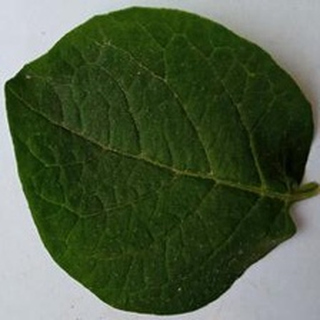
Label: healthy_potato